Sani Čampara

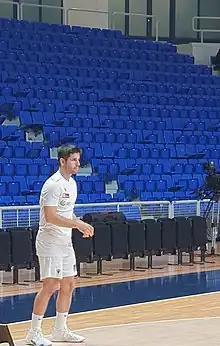
Čampara warming up with KK Zadar in Podgorica in March 2023.

Sani Čampara (born March 3rd, 1999) is a Bosnian professional basketball player currently playing for Sloboda Tuzla of the Basketball Championship of Bosnia and Herzegovina. Standing at , he plays at the point guard position. He also represents the Bosnia and Herzegovina national team internationally.